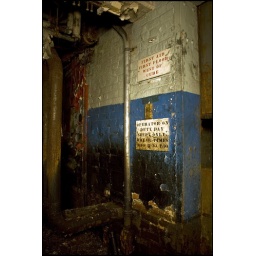
The water decayed basement of the Firestone plant in Hamilton.